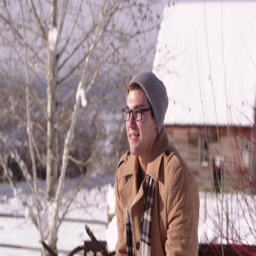
slow motion young man throwing snow up in the air